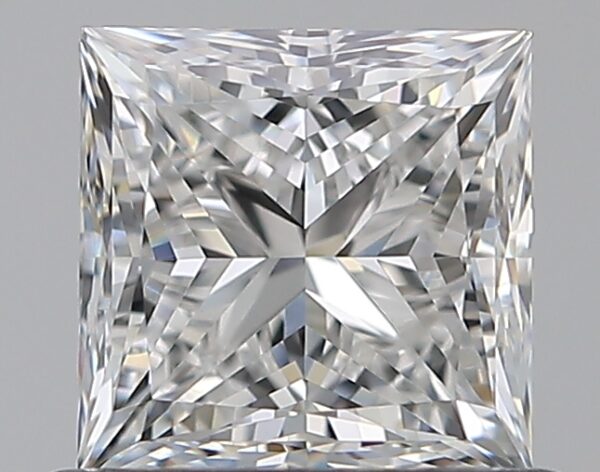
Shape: princess
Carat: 0.7
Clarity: VVS2
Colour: E
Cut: EX
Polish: EX
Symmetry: VG
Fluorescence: N
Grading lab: GIA
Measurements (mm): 4.76 x 4.74 x 3.42